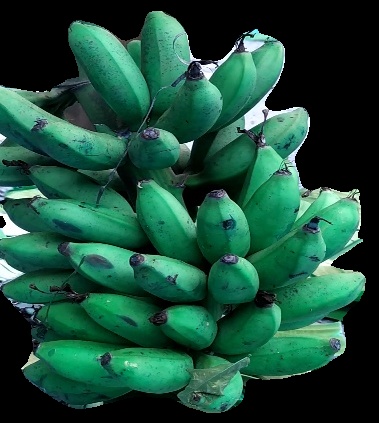
Variety: rasbale
Grade: grade3